College-Industry Council on Material Handling Education

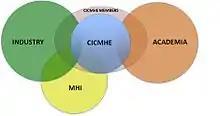
CICMHE membership structure.

The main body of the council is composed of fifteen college and university educators that are elected to a four-year term and is governed by a four-member executive committee. Additional members are drawn from material handling equipment manufacturers, distributors, users and consultants, representatives of the business press, and professional staff members of organizations concerned with material handling education. CICMHE is organized into two working committees: